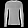
Label: Pullover